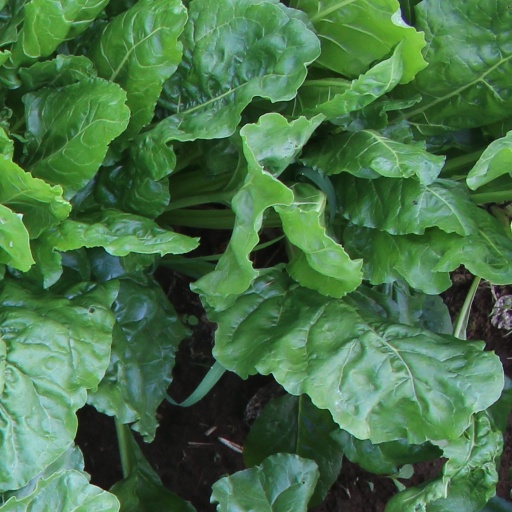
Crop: sugar beet